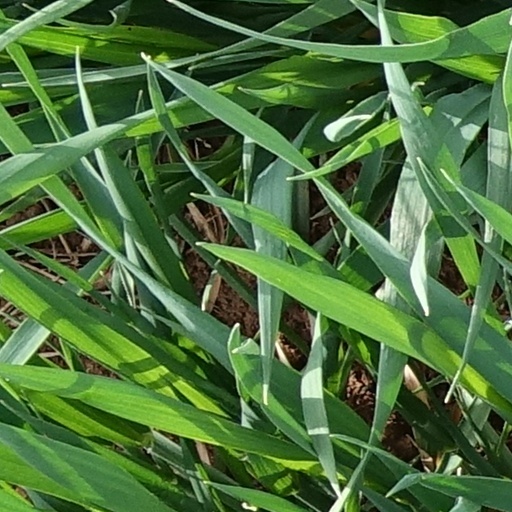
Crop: wheat